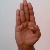
The image shows a hand gesture representing the letter 'B' in Indian Sign Language.